Ommen

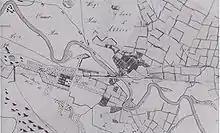
Map of Ommen ca. 1818

In 1522, citizens of Zwolle attacked and pillaged Ommen with the aid of Duke Charles of Guelders who thus conquered the city from Utrecht. Only the church and women's home "de Heilige Geest" (the Holy Spirit) survived the pillage and fire.